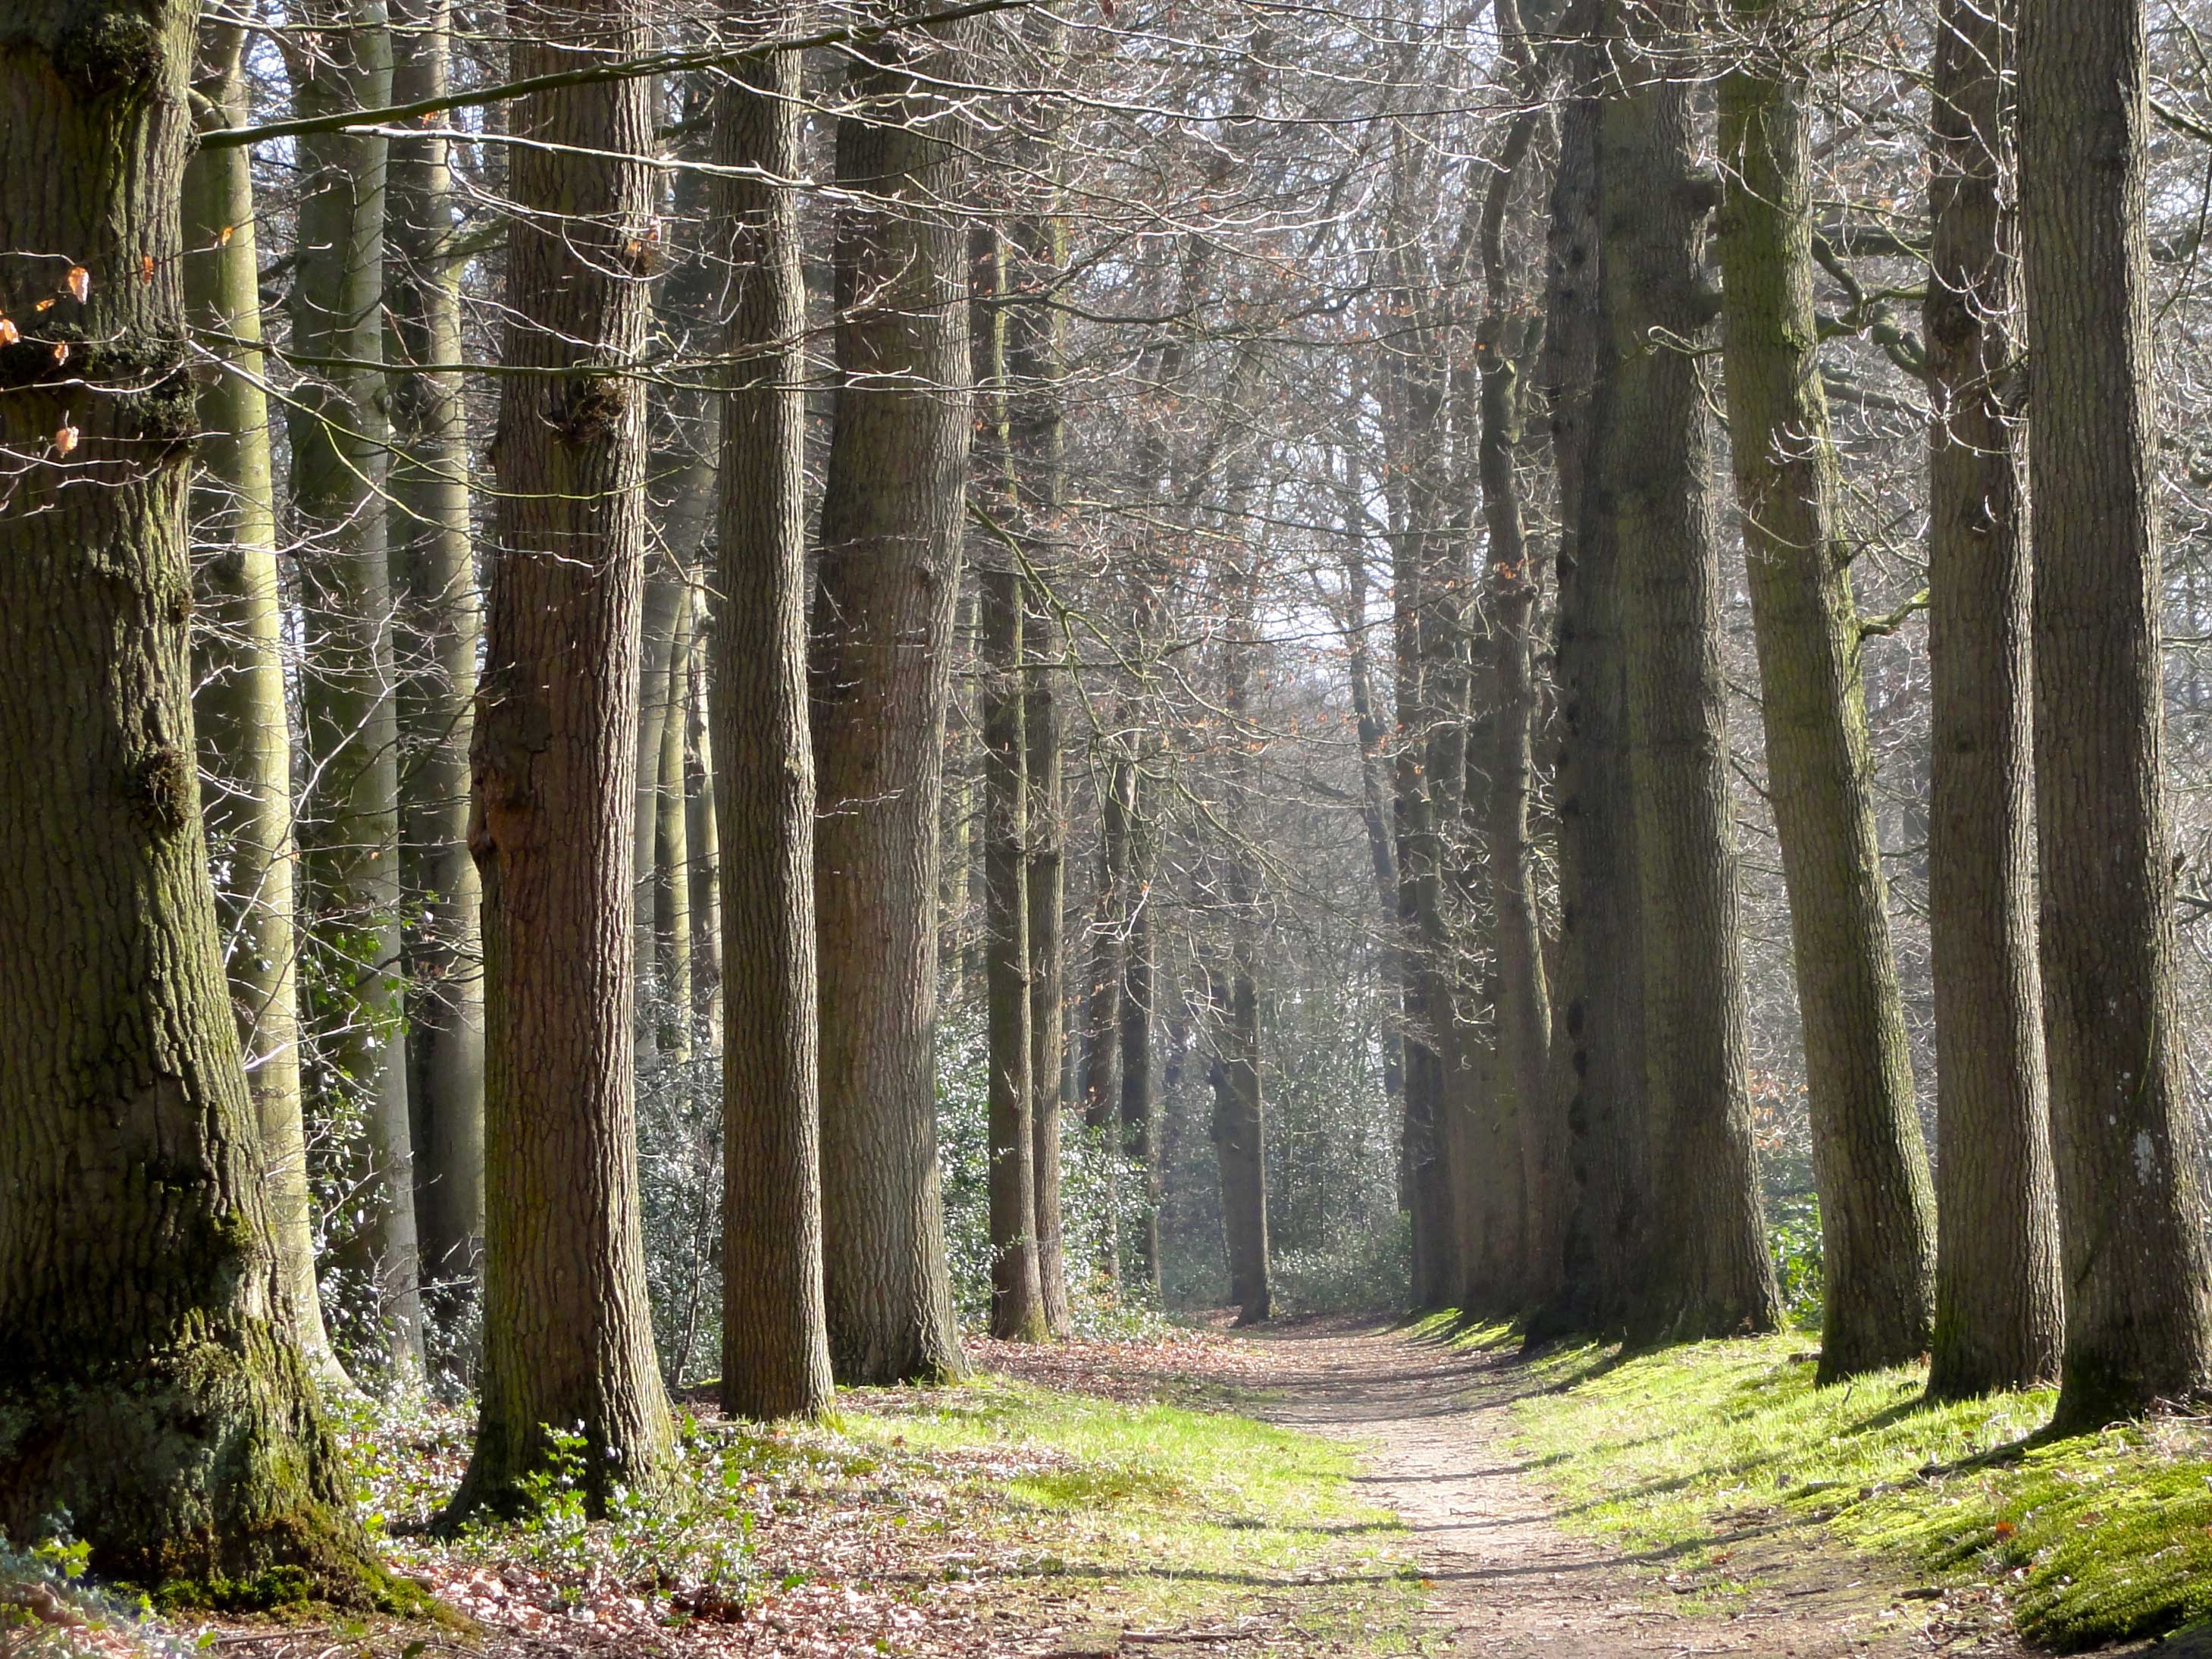
landscape, tree, nature, forest, path, wilderness, branch, plant, trail, countryside, sunlight, trunk, country, summer, spring, autumn, lane, season, trees, woods, outside, netherlands, spruce, deciduous, grove, woodland, habitat, ecosystem, biome, old growth forest, natural environment, atmospheric phenomenon, woody plant, temperate broadleaf and mixed forest, temperate coniferous forest, land plant